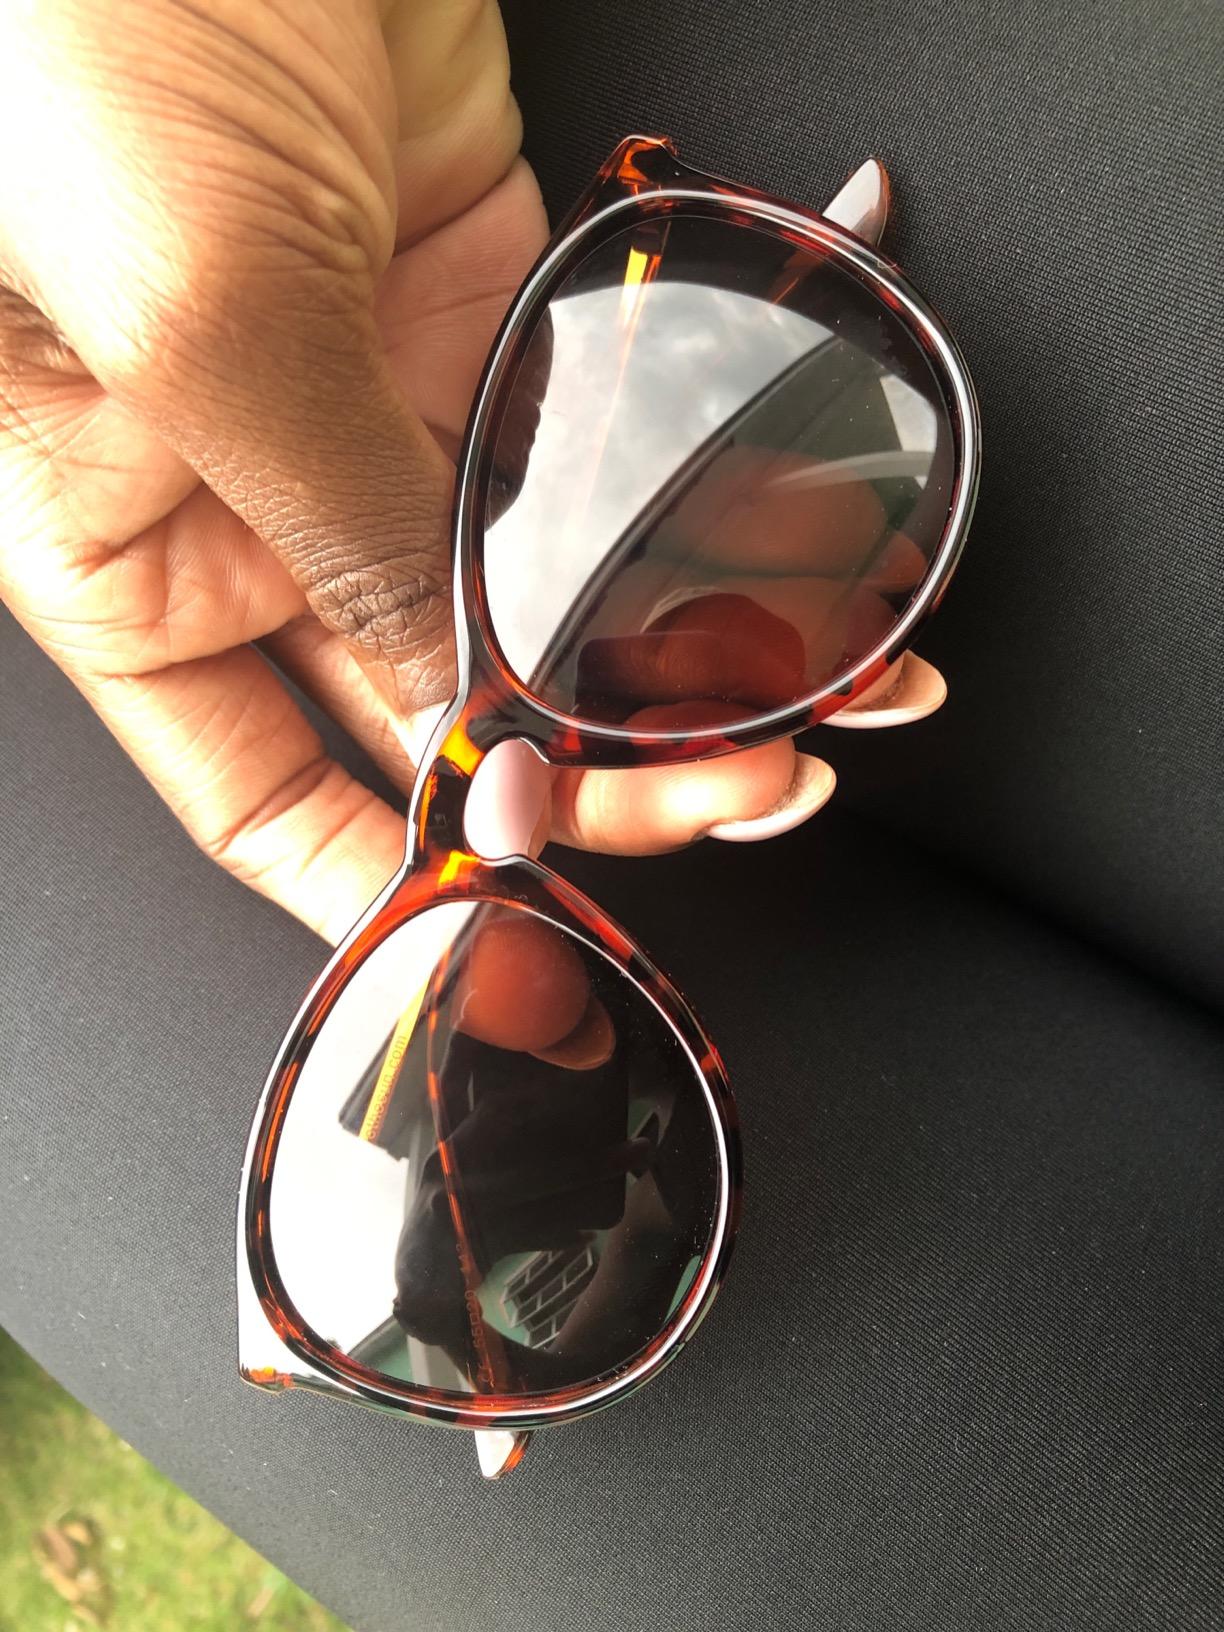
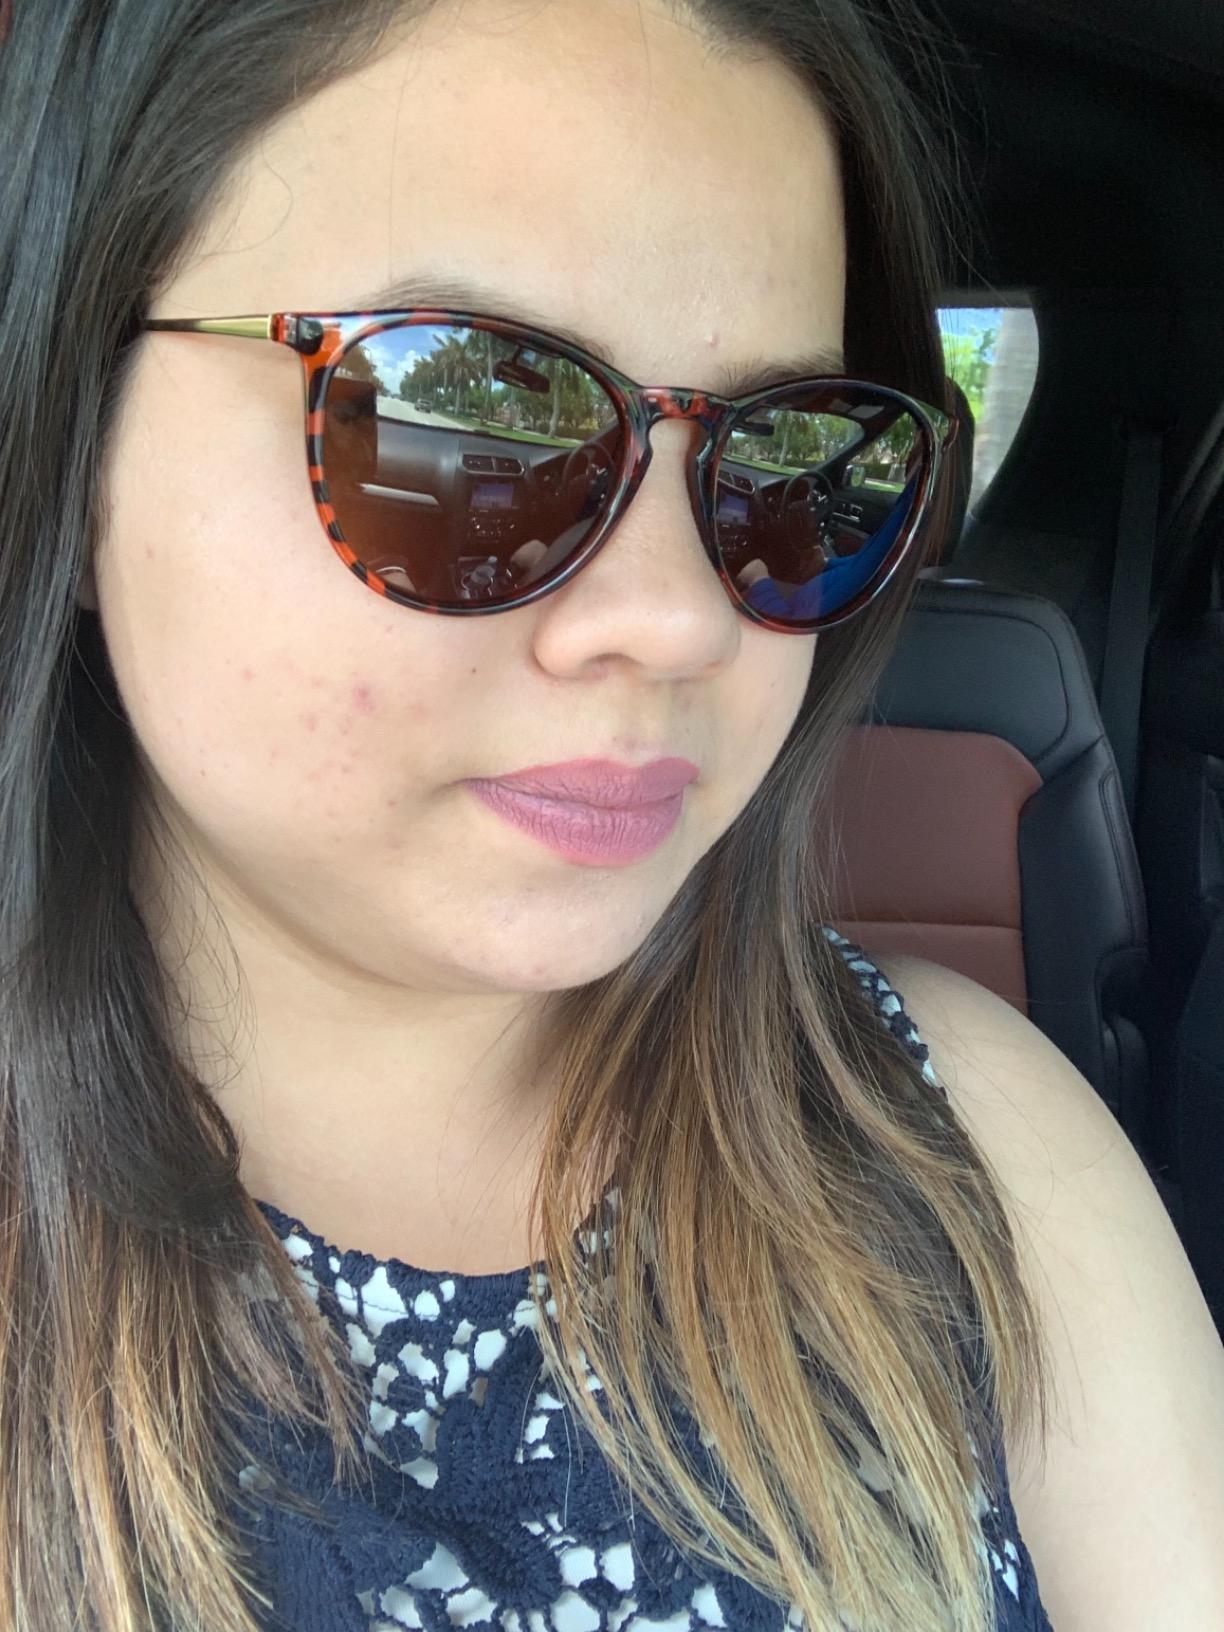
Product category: accessories_sunglasses
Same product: yes